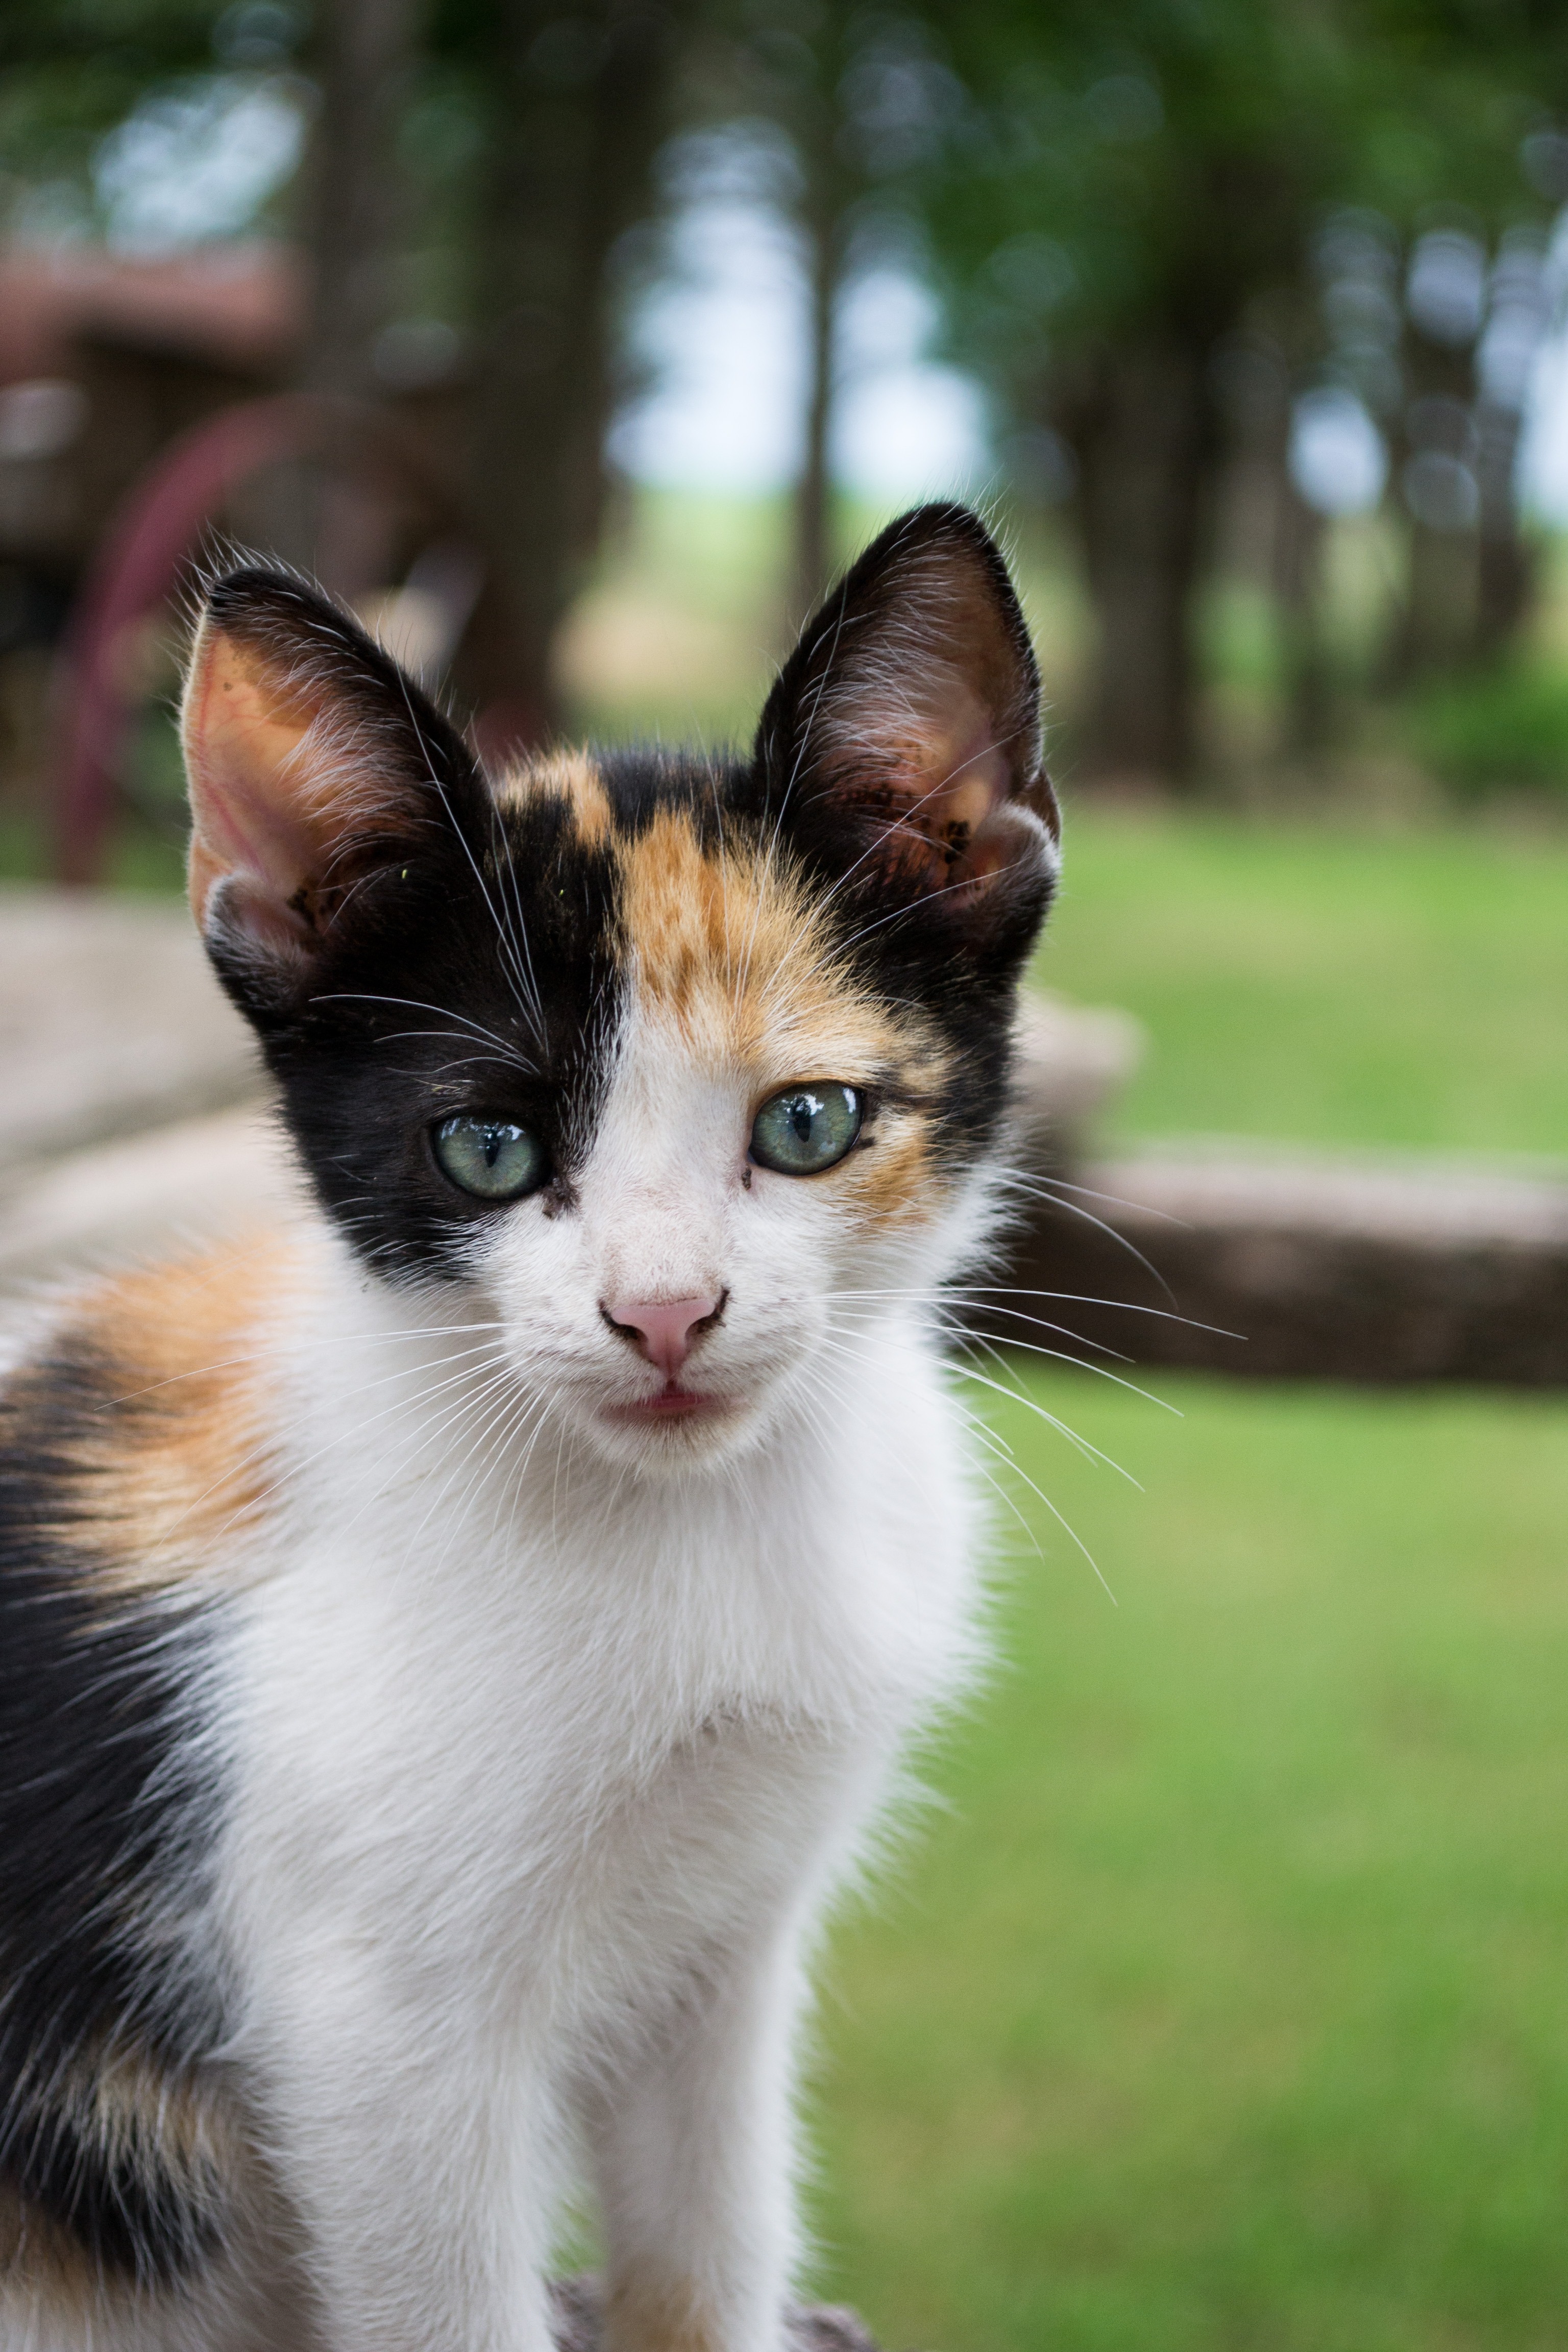
puppy, animal, pet, kitten, cat, feline, mammal, fauna, pets, cats, whiskers, animals, mammals, vertebrate, small to medium sized cats, cat like mammal, domestic short haired cat